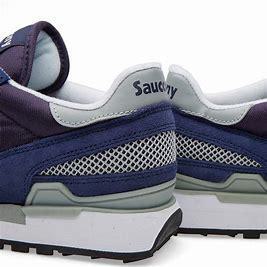
Brand: Saucony
Model: Shadow Original